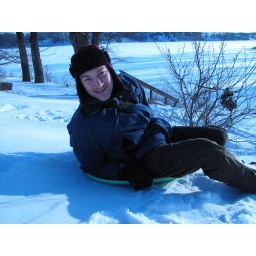
At a lake house on a beautiful frozen lake near Galena, IL for New Years with friends and family.